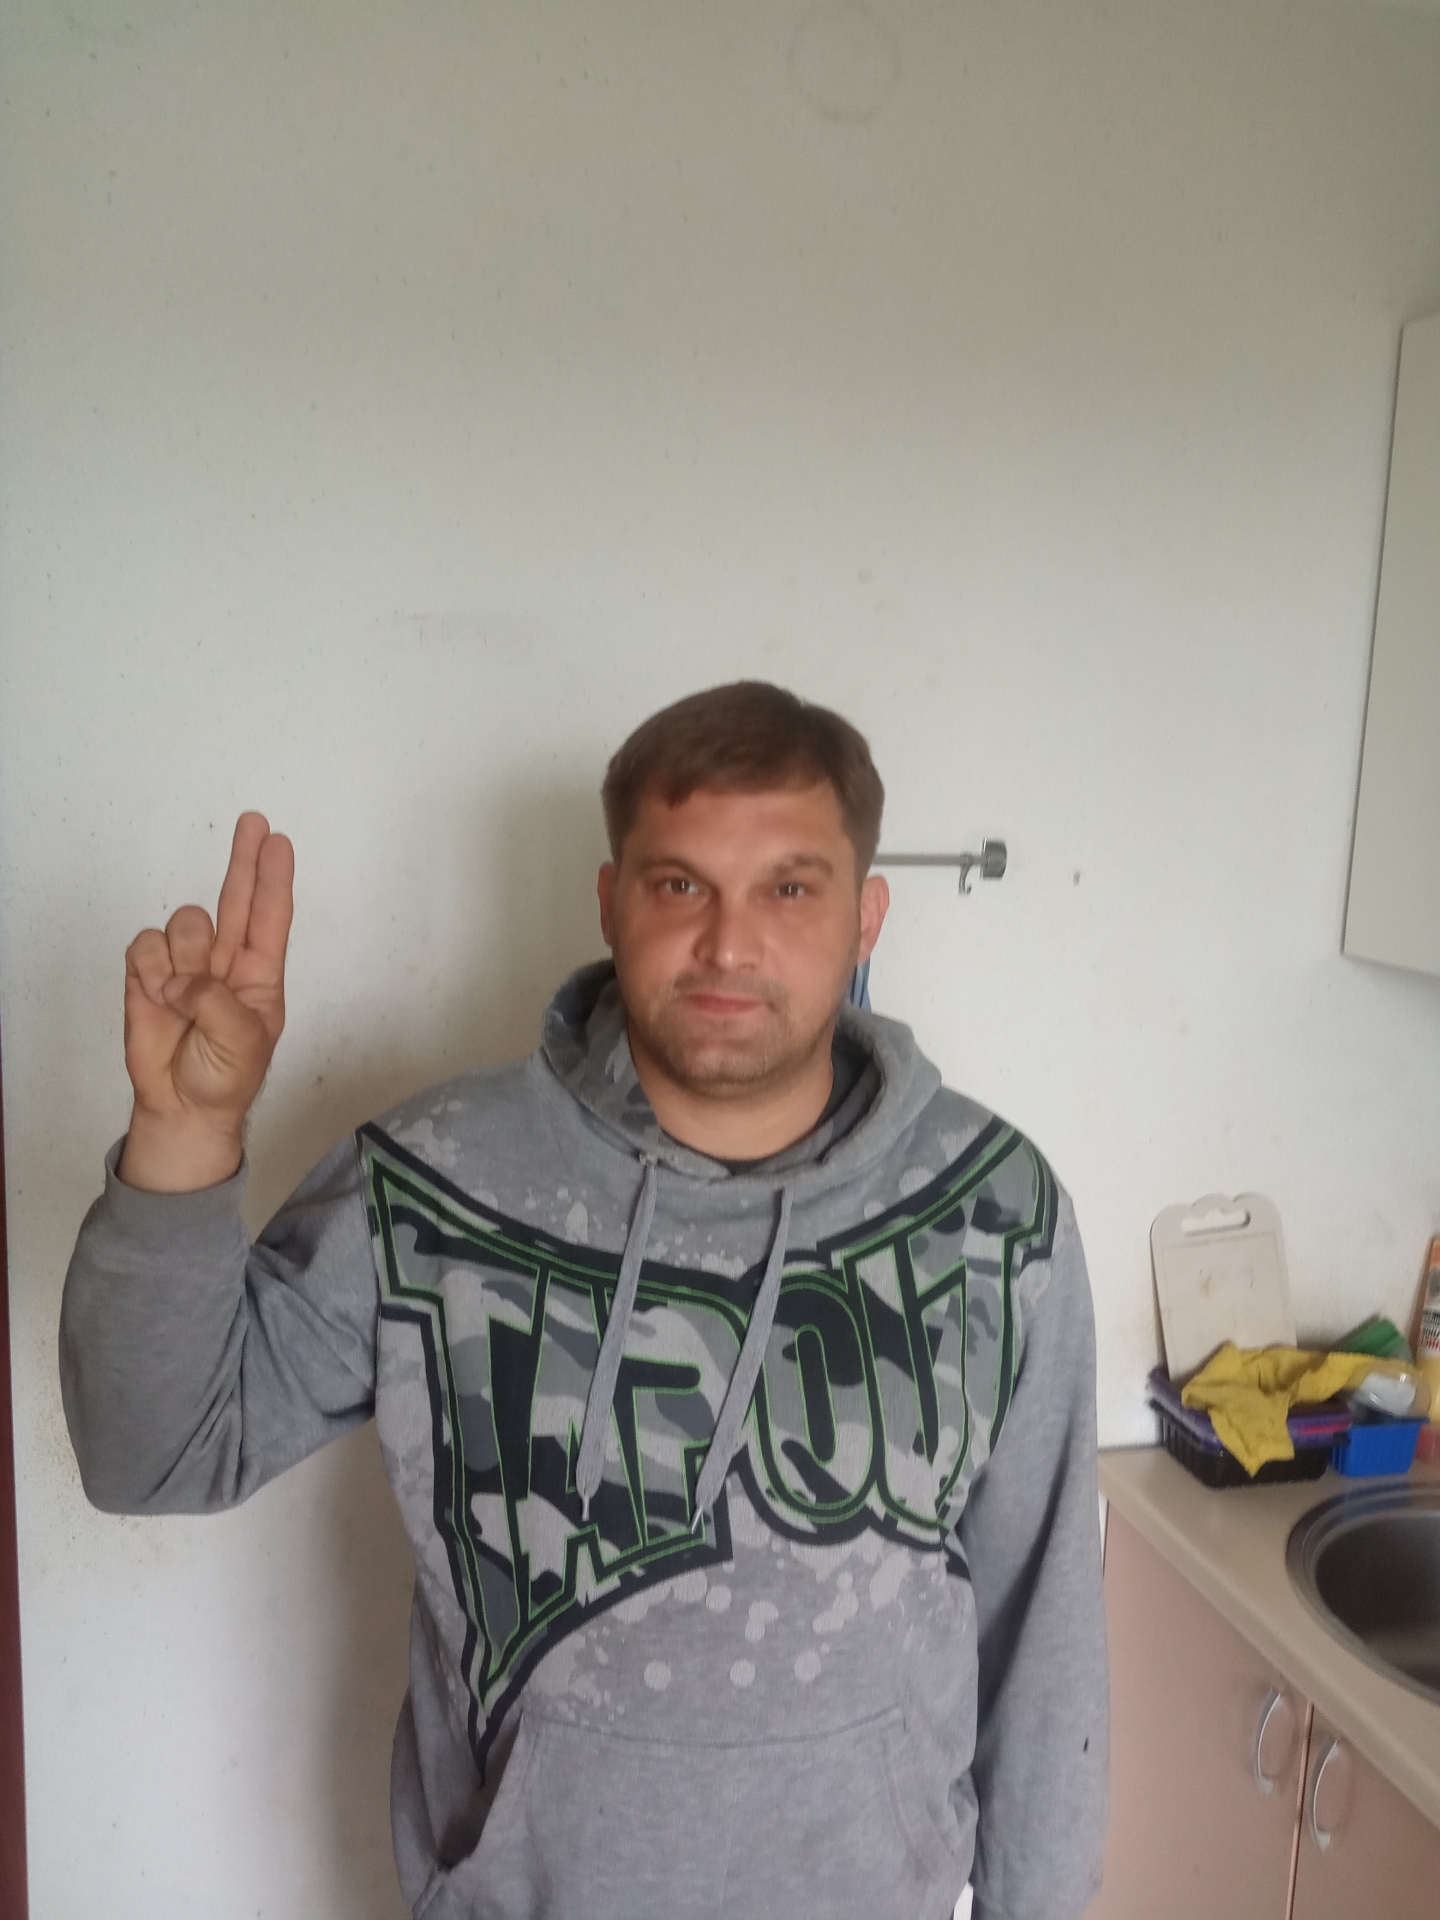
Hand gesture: two_up